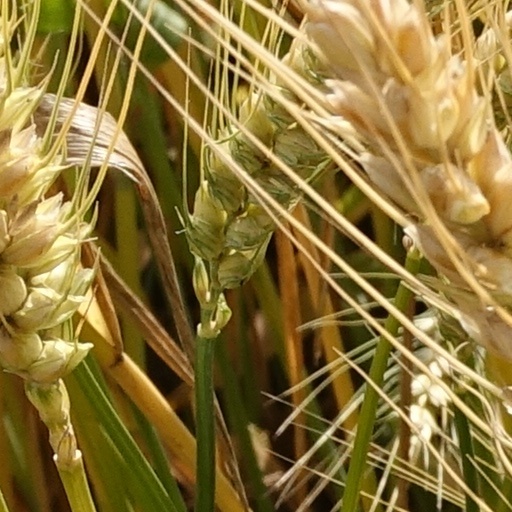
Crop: wheat